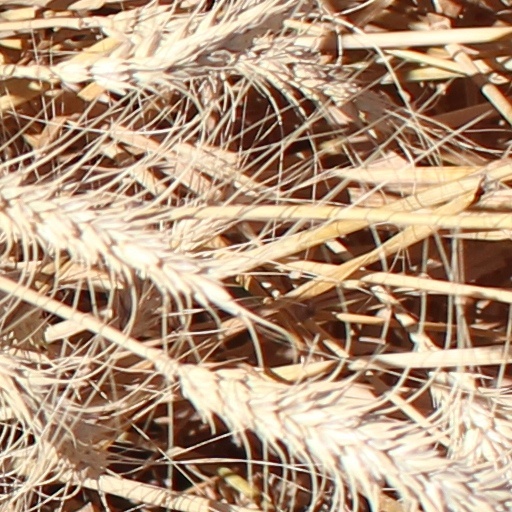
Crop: wheat